Hans van Heijningen

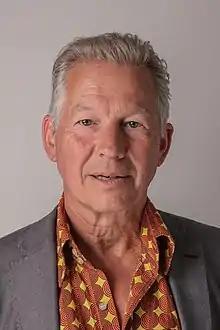
van Heijningen in 2012

J.G.C. (Hans) van Heijningen (born 15 March 1953) is a Dutch politician. He was party secretary of the Socialist Party (SP), a position comparable to the post of chairman in other parties. Before holding this office, Van Heijningen was a foreign policy advisor to the SP whose areas of responsibility included European politics, and development cooperation.